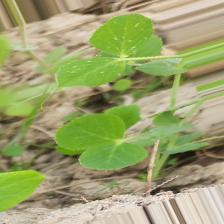
Label: Powdery Mildew